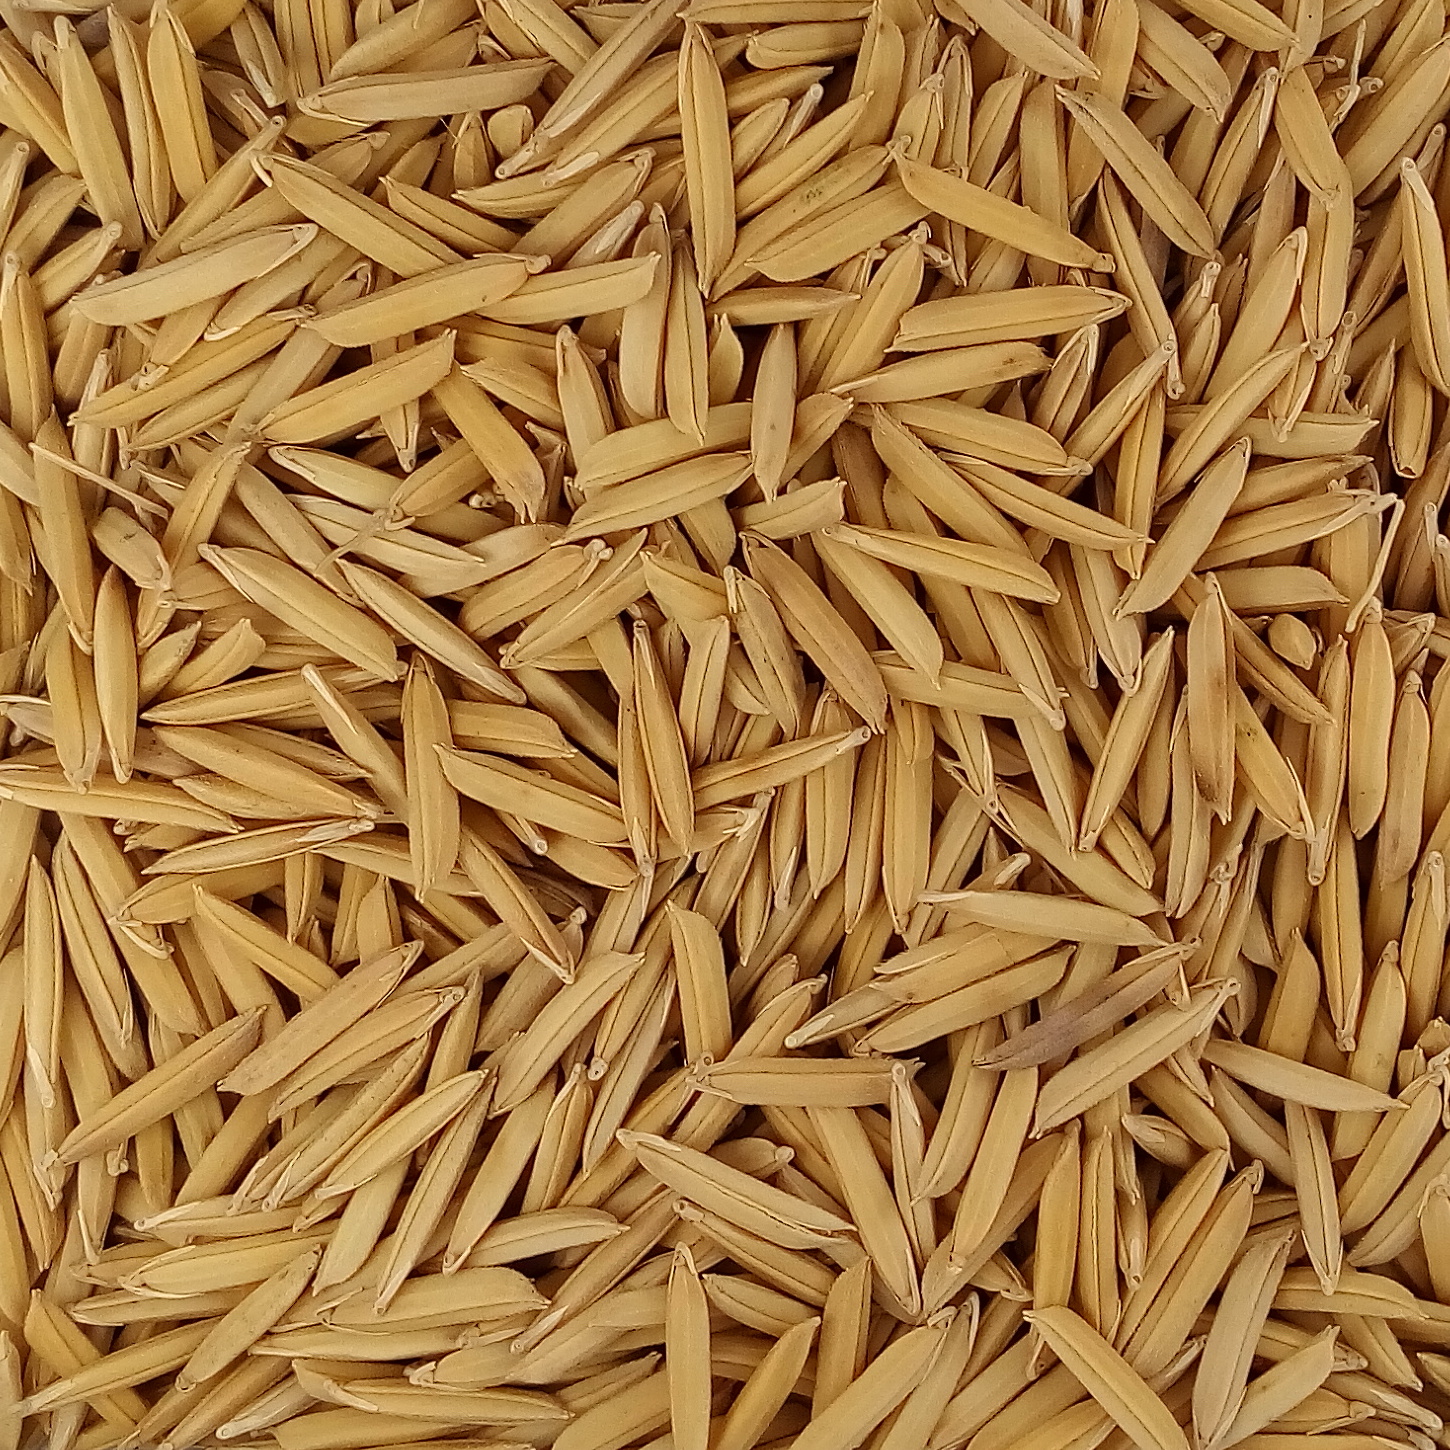
Rice seed variety: 1509